Baron Erskine

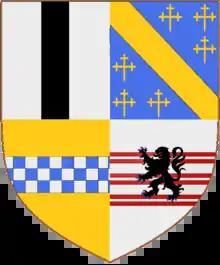
The arms of the Barons Erskine

Baron Erskine, of Restormel Castle in the County of Cornwall, is a title in the Peerage of the United Kingdom, since 1960 a subsidiary title of the earldom of Buchan. It was created on 10 February 1806 for the Honourable Thomas Erskine on his appointment as Lord High Chancellor of Great Britain, a post he held until the following year. He was the third and youngest son of Henry Erskine, 10th Earl of Buchan (see Earl of Buchan for earlier history of the family). Lord Erskine was succeeded by his eldest son, the second Baron. He was a diplomat. His two eldest sons, the third and fourth Barons, succeeded successively. The latter was succeeded by his son, the fifth Baron. He was a Deputy Lieutenant of Northamptonshire. His grandson, the seventh Baron, succeeded in the earldom of Buchan in 1960 on the death of his kinsman, the fifteenth Earl. The two titles have remained united since.